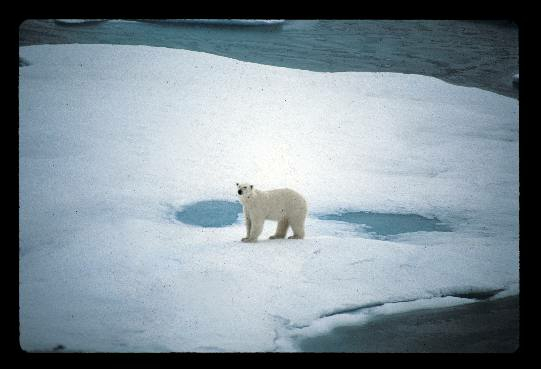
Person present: No